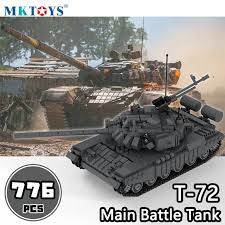
Label: T-72